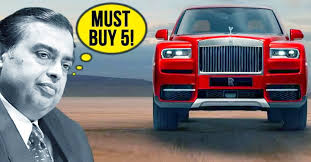
Vehicle type: Cars